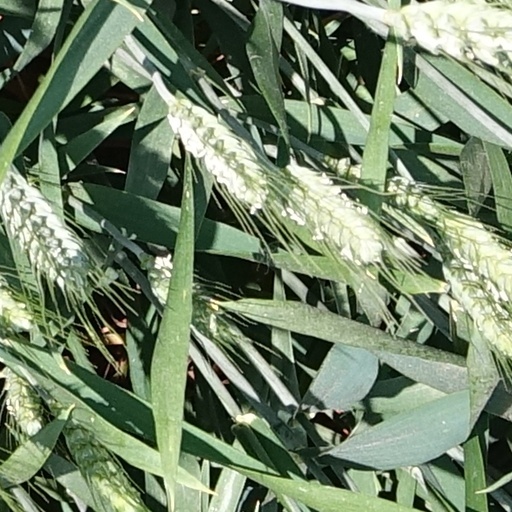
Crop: wheat